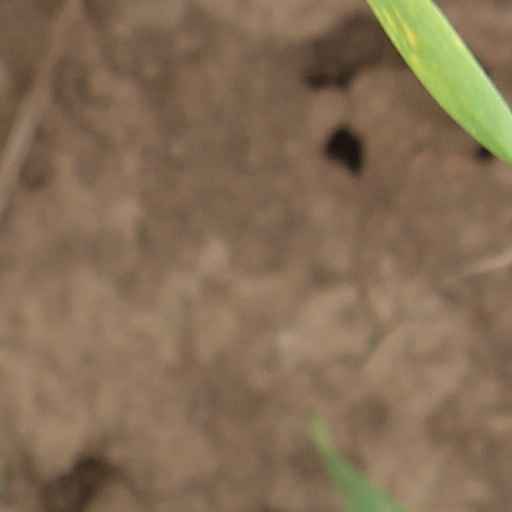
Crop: wheat